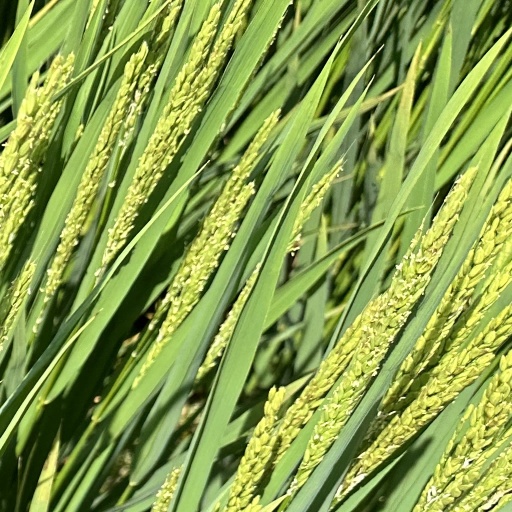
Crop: rice